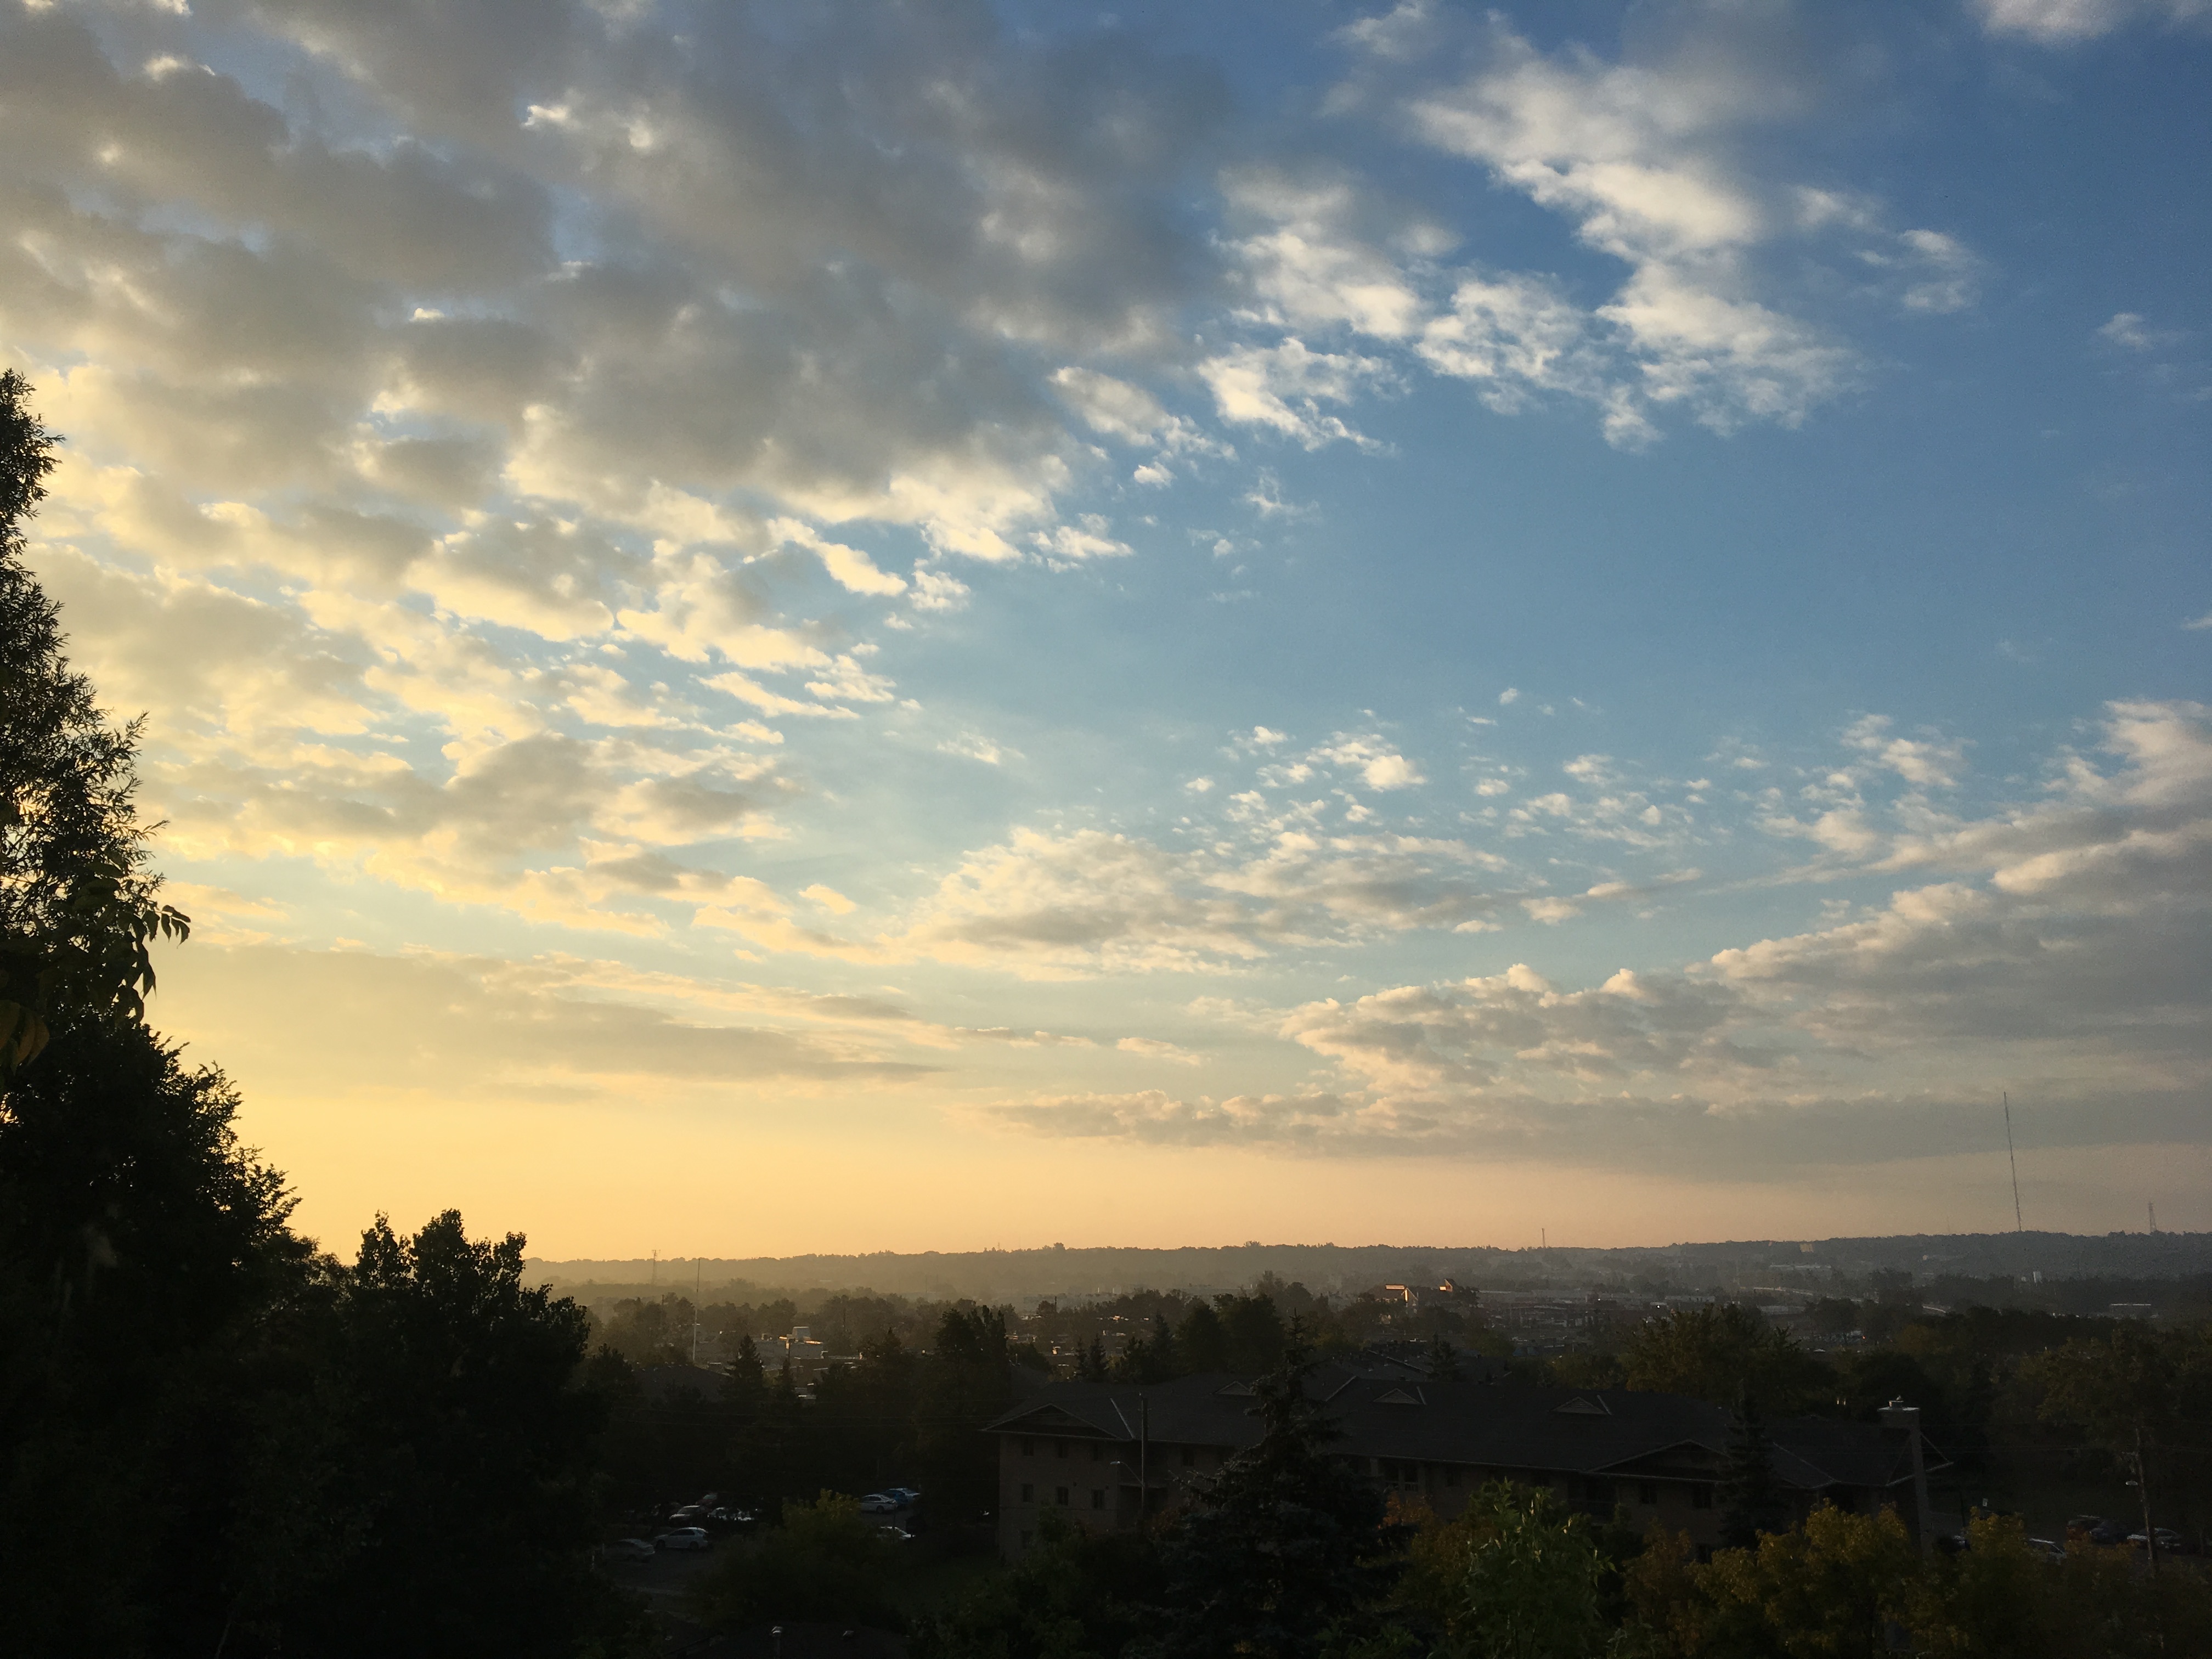
tree, nature, horizon, cloud, sky, sun, sunrise, sunset, field, sunlight, morning, hill, dawn, dusk, evening, afterglow, rural area, meteorological phenomenon, atmospheric phenomenon